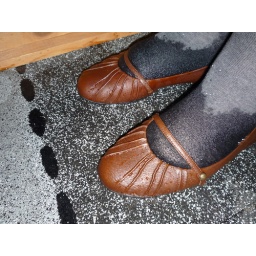
Wet flats after walking in puddle and in water along sidewalk